Joakim Järrebring

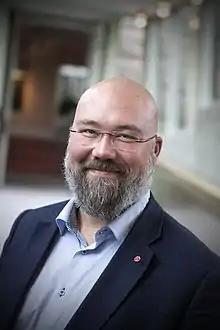

Joakim Järrebring (born 1976) is a Swedish politician. , he serves as Member of the Riksdag representing the constituency of Västra Götaland County West.